Describe the emotion expressed in this image:  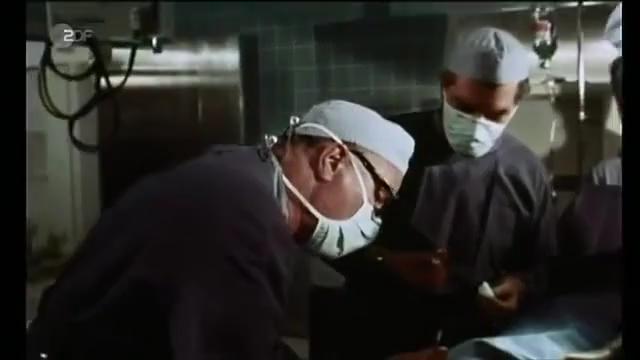
This person displays Pain, valence and arousal with low intensity.